Alb-Leisa

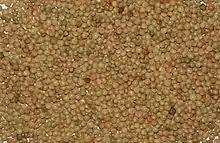
Alb-Leisa lentils

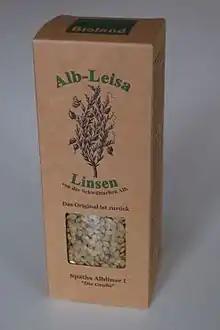
500 g package

The term Alb-Leisa firstly means the "Öko-Erzeugergemeinschaft Alb-Leisa" (engl. "Eco-producer association Alb-Leisa"), secondly a trade name and thirdly traditional varieties of lentils from the Swabian Jura, Germany. "Leisa" means lentils in Swabian.